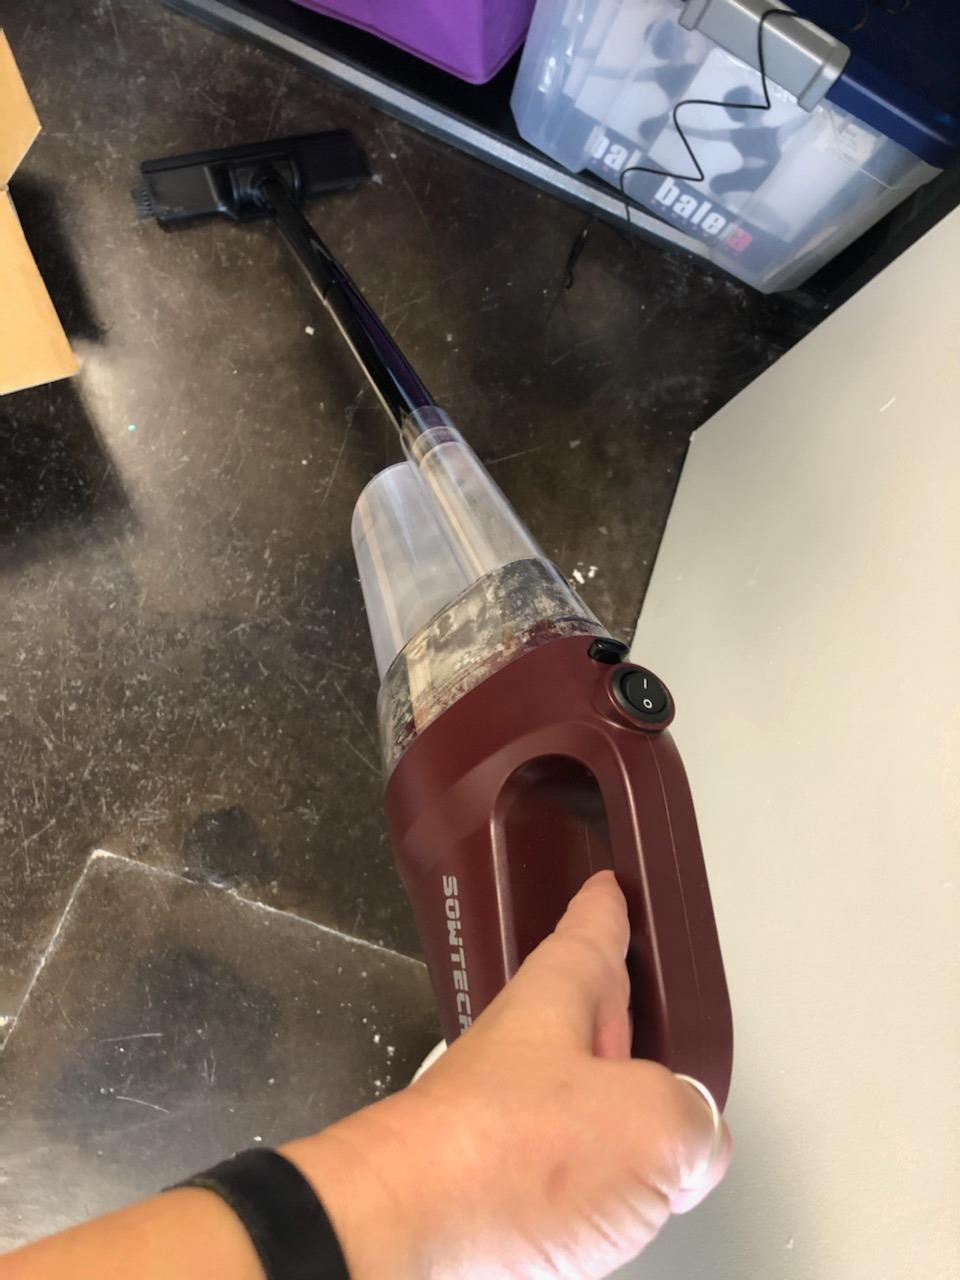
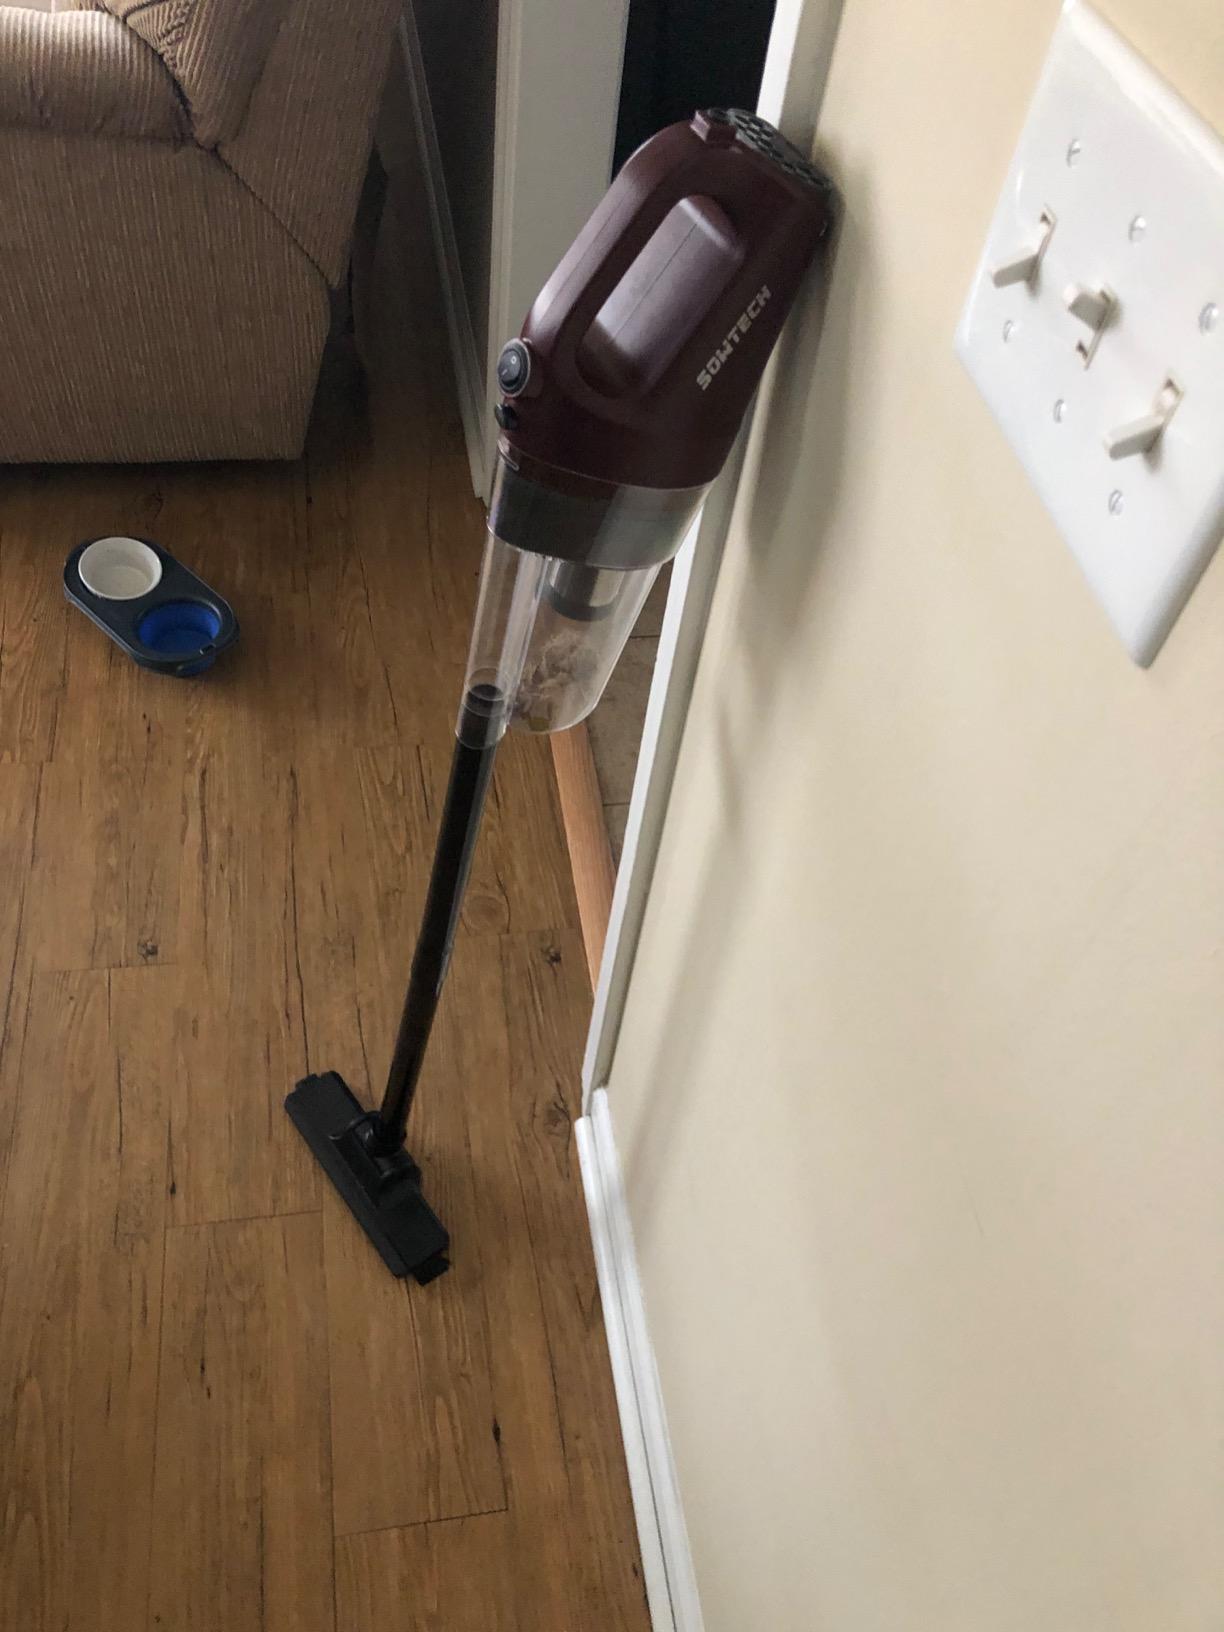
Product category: items_vacuum
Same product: yes